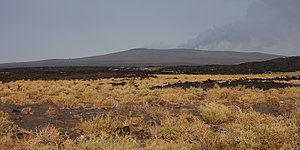
Erta Ale / Galleri
Erta Ale er en aktiv basaltisk vulkan i Afarregionen i det nordøstlige Etiopien og er en af de mest aktive vulkaner i Etiopien. Vulkanen ligger i Danakilørkenen i Afar-riften, som er en forsænkning i jordskorpen, som strækker sig over grænsen til Eritrea. Området omkring vulkanen ligger under havniveau og er et af de lavest liggende områder i verden.